HMS Inflexible (1876)

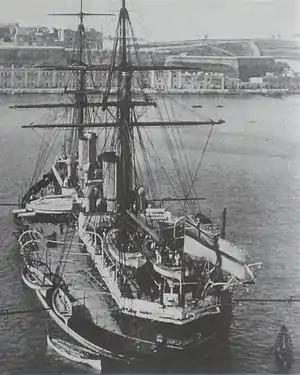
"Inflexible" in 1881

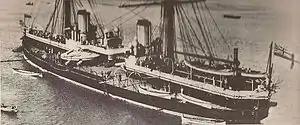
A view of "Inflexible" from broad on her port quarter sometime prior to the 1885 removal of her full sailing rig.

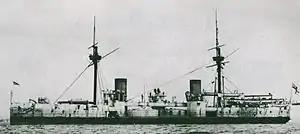
"Inflexible" late in her career while serving as port guard ship at Portsmouth between 1893 and 1897.

With a slenderness ratio of 4.6:1 "Inflexible" was a stable gun platform. Work by the hydrodynamicist William Froude had demonstrated that such a short length for the ship's width would not require excessive installed power at the design speed of . However, the same proportions were adopted in the similar but smaller and , but resulted in a serious lack of directional stability in those ships.